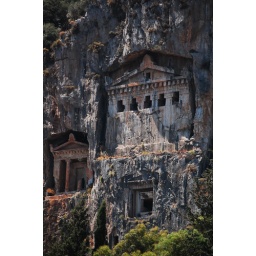
Tombs in Turkey, taken from a boat on the river